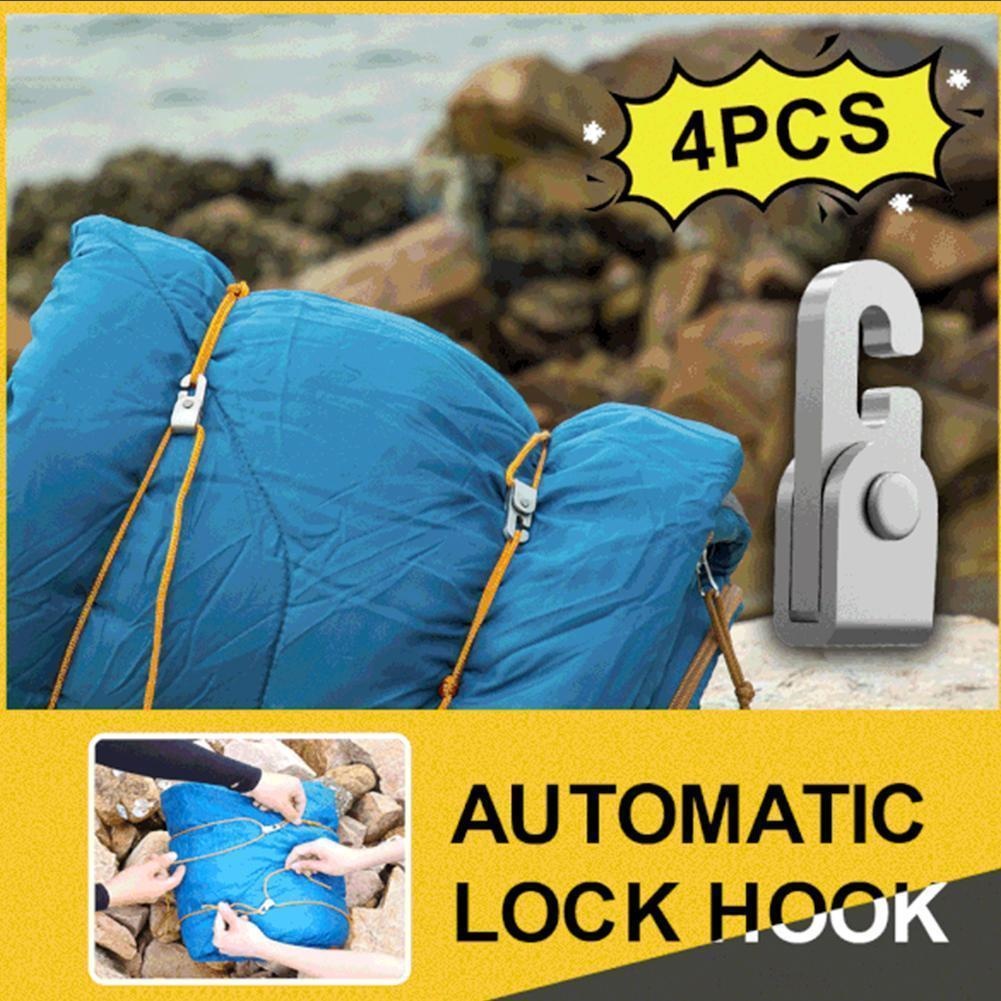
4PCS/Pack Automatic Lock Hook with 6M Rope Free From Hitting Knot for Outdoor Camping Tent Binding Hanging Fixing Tools
Brand: usadino
Free from knots! Easy to tighten ropes! Magic Mini Automatic Lock Hook helps you tie & tighten! Make everything faster and easier! Whether tethering a canoe to your vehicle, anchoring boxes to a dolly, or bundling wood, this rope hook secures large loads quickly and keeps tension where you need it. Why do you choose it? Convenient and fast rope locking mode, reliable and adjustable length. High strength secc material, reliable and durable. Innovative structural design that is lightweight but reliable. Suitable for 2mm-4mm diameter rope . Suitable for outdoor activities: camping, gardening, boating, hanging clothes, fishing etc. Also suitable for indoor use: trunkstorage, tying things, industrial use. Main Features Multi-Functions The knot-free hook combines the functions of tighten, tension, hang, connect, wrap and secure light loads. Help to lock the cord and prevent it skids away effectively, adjust the rope length easily. Help to protect your tent securely from strong wind and rainstorm. Self-locking Structure Rope pulley system , a very strong self-locking structure. Loop the rope through the hook, and pull it tight, it will lock automatically . Free from knots! Easy to tighten ropes! Fits Various Rope Sizes The rope tightener fits rope sizes from 2mm to 4mm , a perfect tent wind stopper. Strong load bearing. Small and Portable Made of quality secc material, anti-corrosion, strong and durable. Small in size 34x13x8mm, easy to put in your pocket or backpack, portable to carry. Widely Used Easy to bind objects properly at outdoors or indoors, it is an outdoor and daily binding assistant. Make everything faster and easier. Warning Not for use where disengagement could result in bodily injury or property damage. Not for climbing. Specifications Material: Secc Dimensions: 34x13x8mm Single Weight: 15g Suitable Rope Size: 2mm - 4mm Package Includes: 1x Automatic Lock Hook 4pcs/pack N ote Due to manual measurements, please allow slight measurement deviations. Due to the different display and lighting effects, the actual color of the item may be slightly different from the color displayed in the picture. Package Included: 4 pcs/bag self-locking hooks or 8pcs/bag self-locking hooks
Category: Sporting Goods > Outdoor Recreation > Camping & Hiking > Camping Tools